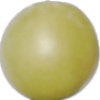
Label: Grape White 2